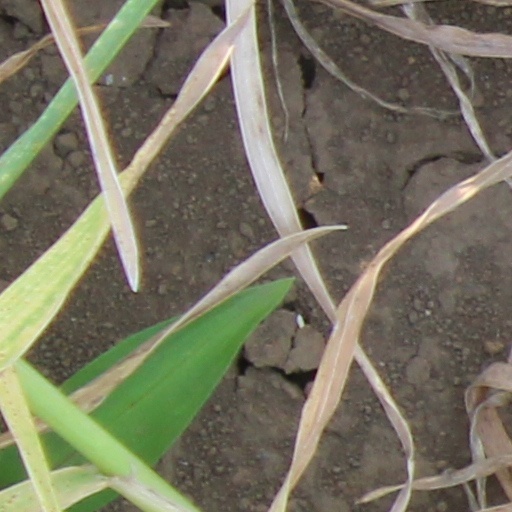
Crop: wheat